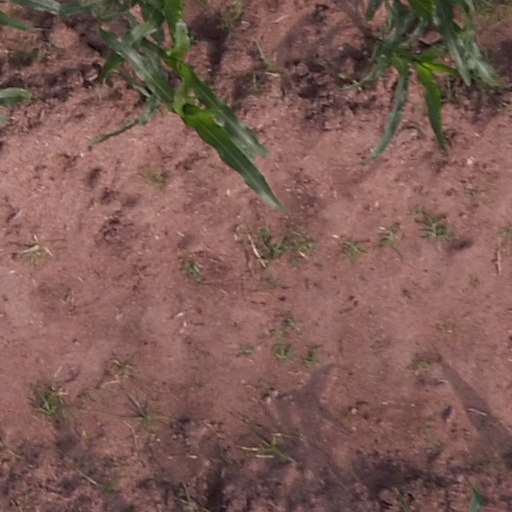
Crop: maize; corn